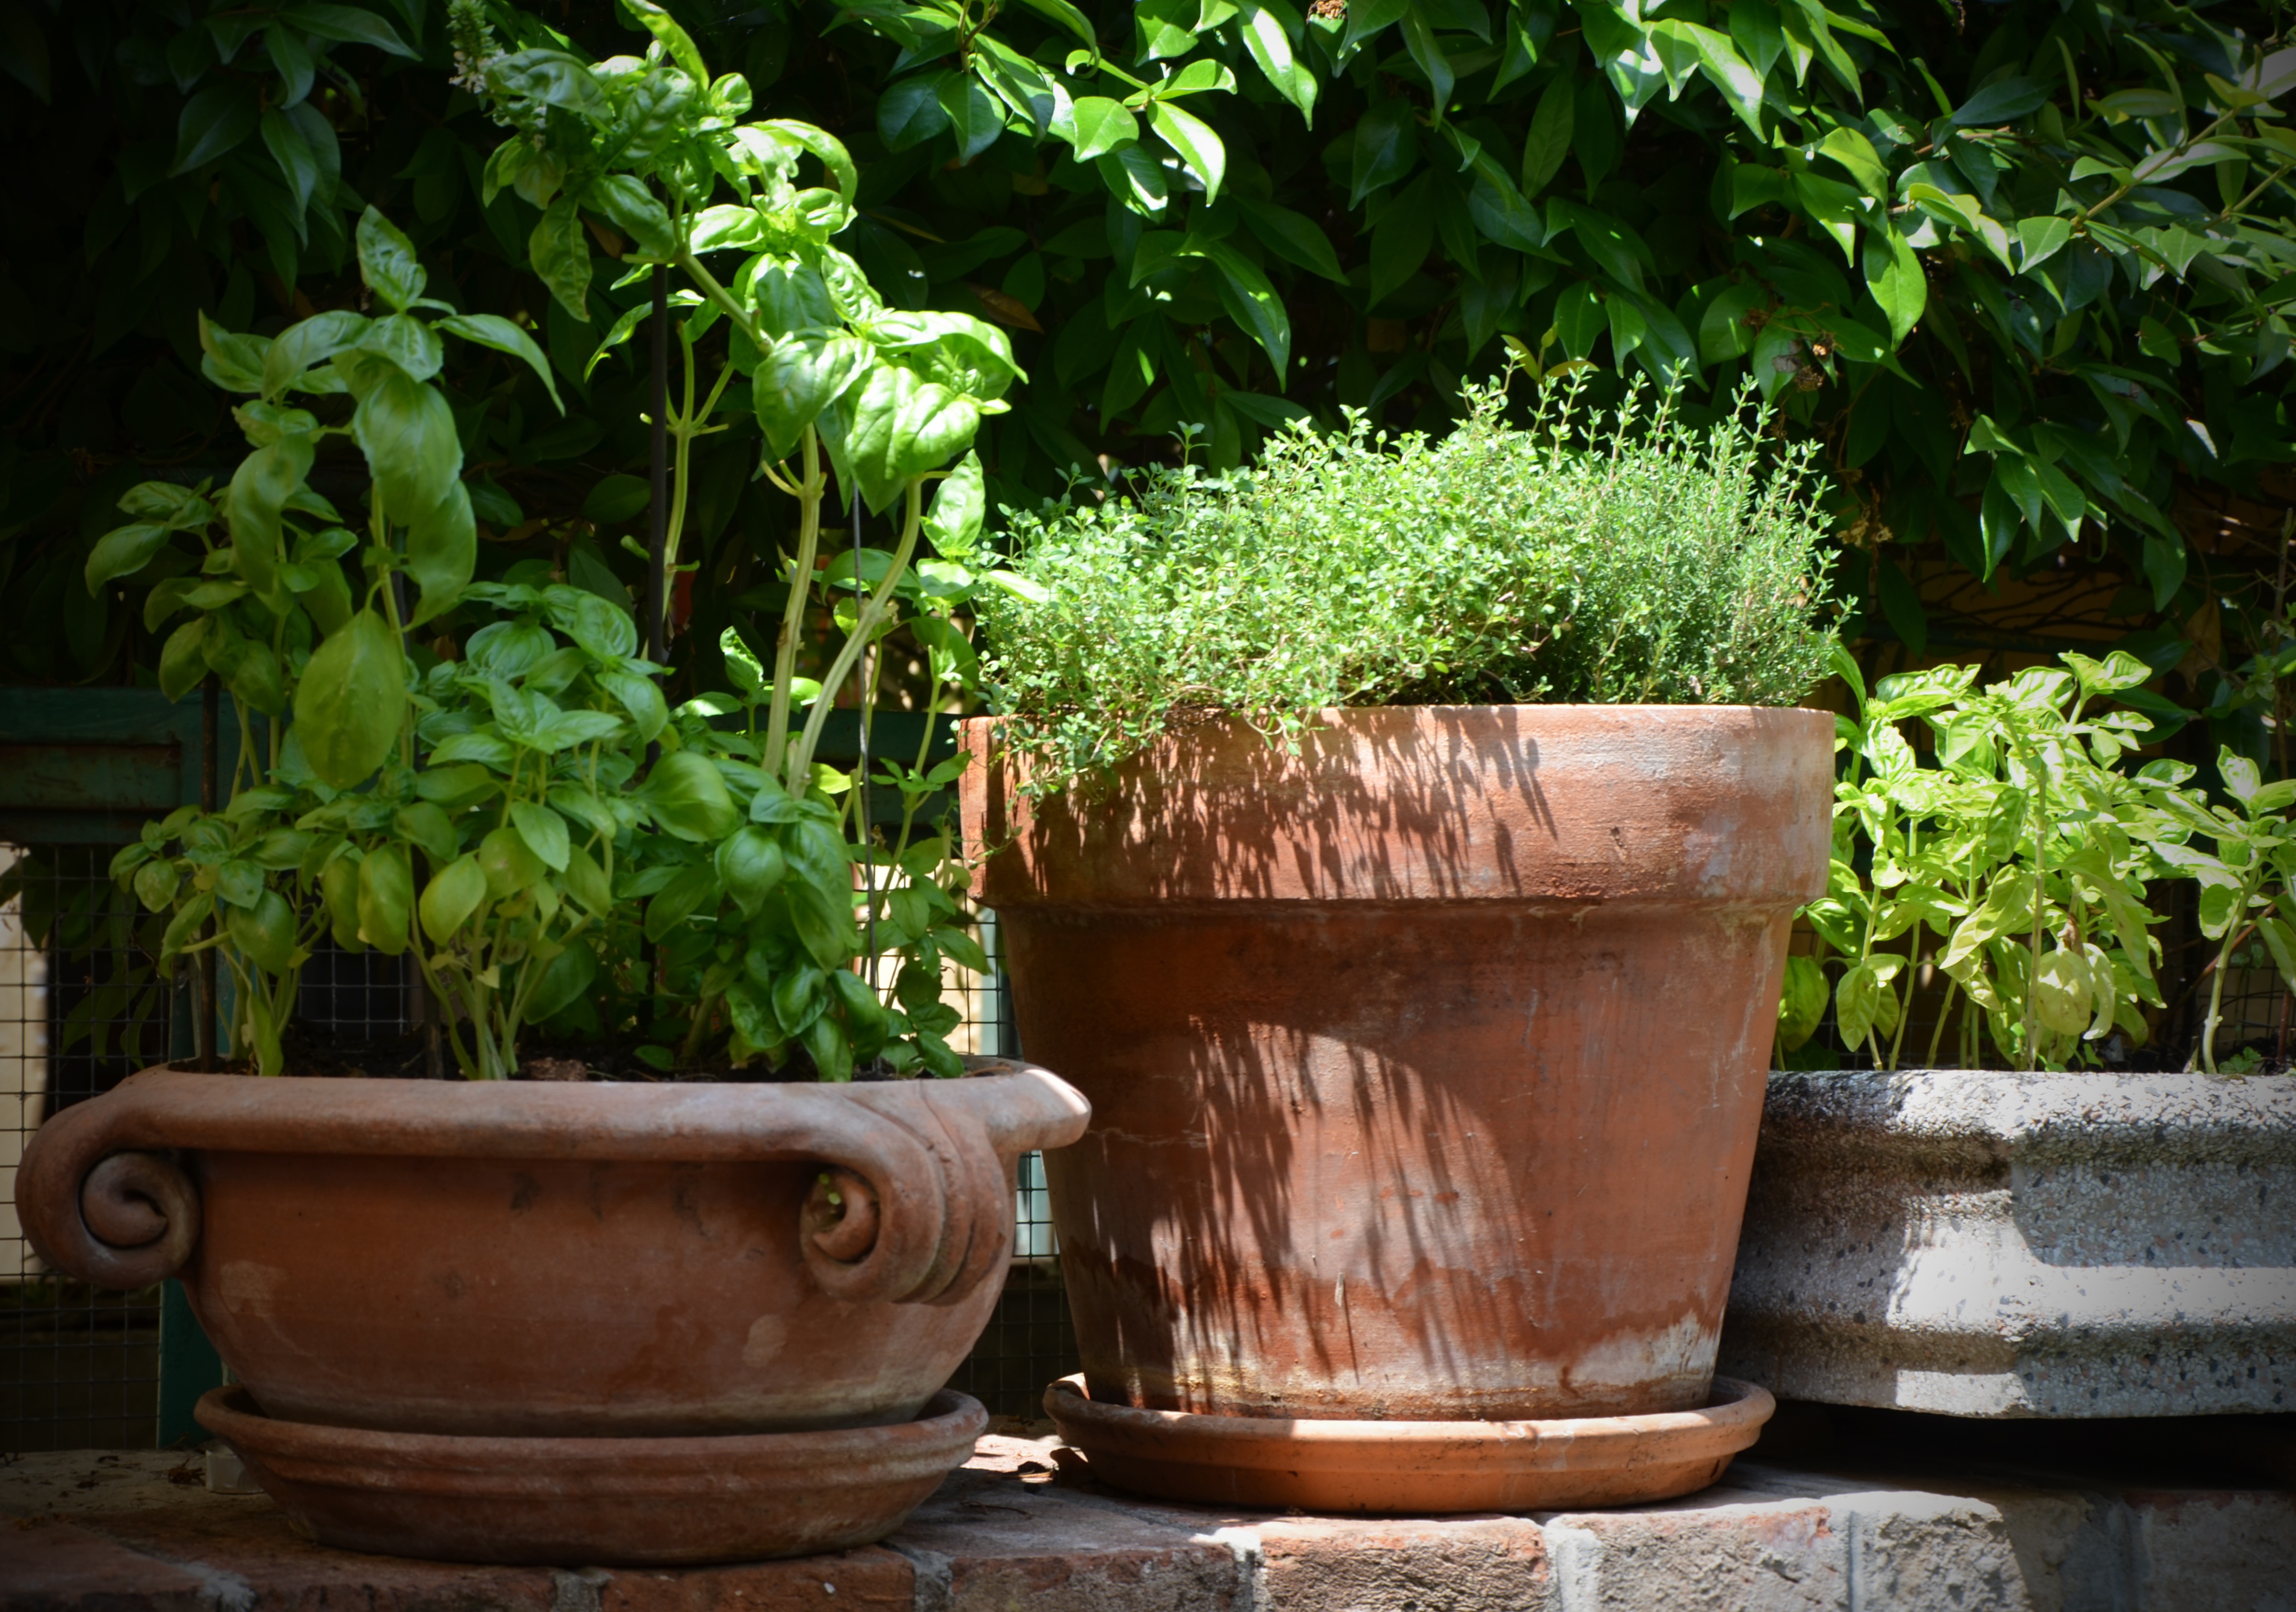
plant, flower, pot, green, mediterranean, spice, herb, produce, backyard, kitchen, soil, botany, garden, healthy, terracotta, basil, flowerpot, yard, herbs, water feature, thyme, kitchen spice, wild herbs, lamiaceae, mediterranean cuisine